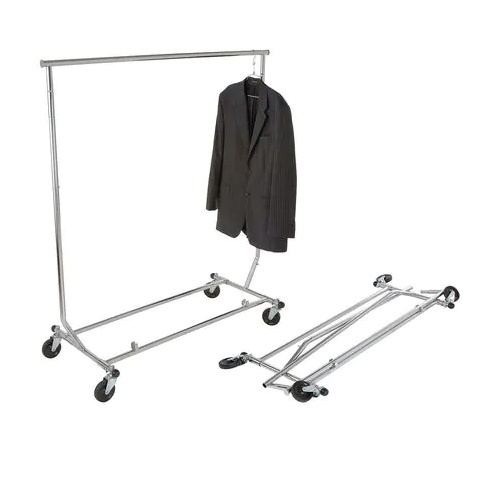
Heavy Duty Rack Collapsible Garment Rack - Round Tubing Econoco RCS/2
Length : 48 " Max Height : 65" Min Height : 55" Material : Metal Finish : Chrome Style : Garment Racks Dimensions : 65"H x 48"L Carton Dimensions : 53.5"L x 22.75"W x 5.25"H Weight : 25 lbs Heavy Duty Rack Collapsible Garment Rack - Round Tubing Econoco RCS/2 Description: • Collapsible design allows for convenient storage when not in use. Is composed of durable, 1" round tubing and a 48" double handrail with two (2) rods that can be pulled out with height adjusting at 55", 60", and 65". Also contains 4" ball bearing casters with included rubber bumpers.
Brand: Econoco
Category: Business & Industrial > Retail > Clothing Display Racks